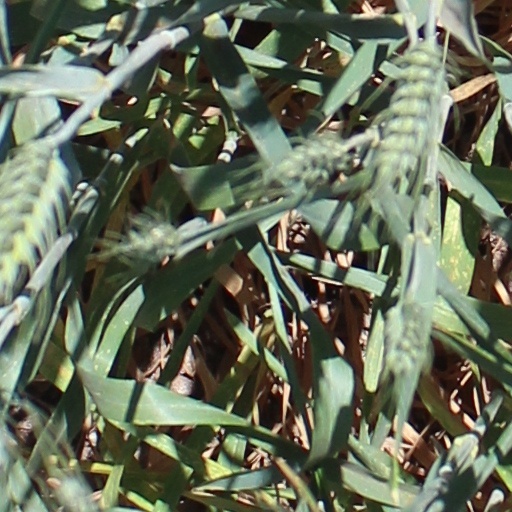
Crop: wheat